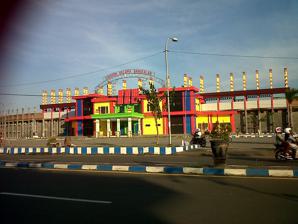
Building: Gelora Bangkalan Stadium
Country: Unknown
Year built: 2012
Football Stadium in Bangkalan, Indonesia Gelora Bangkalan Stadium SGB Frontview Gelora Bangkalan Stadium Location in Java and Indonesia Show map of Java Gelora Bangkalan Stadium Gelora Bangkalan Stadium (Indonesia) Show map of Indonesia Address Jl. Soekarno Hatta, Wr 08, Mlajah, Bangkalan, Bangkalan Regency, East Java 69116 Indonesia Location Bangkalan , Bangkalan Regency , East Java Coordinates 7°2′36.2″S 112°44′22.1″E / 7.043389°S 112.739472°E / -7.043389; 112.739472 Owner Local Government Bangkalan Regency Operator Local Government Bangkalan Regency Capacity 15,000 Surface Japan Grass Construction Built 2010–2012 Opened 2012 Closed 2030 Tenants Persepam Madura United Perseba Bangkalan Madura United Gelora Bangkalan Stadium is a football stadium in Bangkalan , Indonesia . It is located on Jalan Soekarno-Hatta, Bangkalan History The stadium was built in 2012 with a seating capacity of 15.000. It is located on Jalan Soekarno-Hatta, Bangkalan . The building of the stadium was also meant to support the bid of their neighbouring city Surabaya , for the 2019 Asian Games . It has a food center located in the north area of the stadium. Other uses Persepam Madura United used this stadium for their home games. Persebaya Surabaya also temporarily used the stadium for the 2013 Indonesian Premier League , because of the renovation of Gelora Bung Tomo Stadium . References